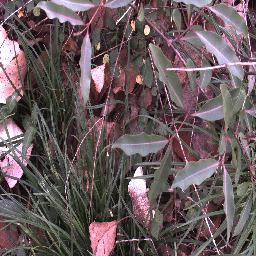
Label: rubber_vine